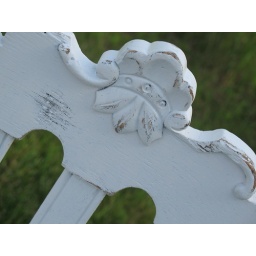
chair in distressed casablanca white